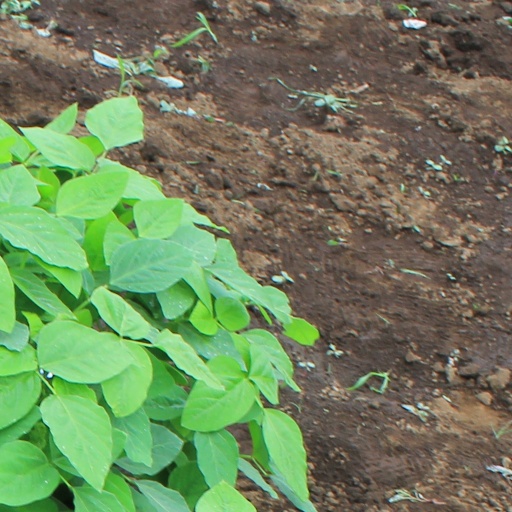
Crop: soybean